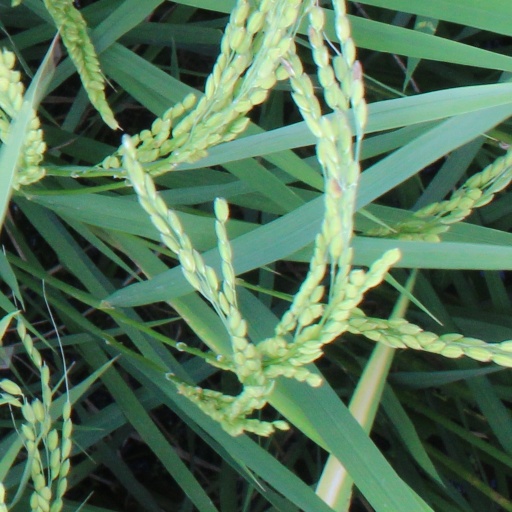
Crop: rice